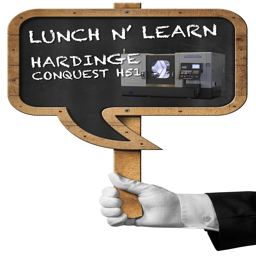
hand of chef with white glove holding a pole with empty blackboard in the shape of speech bubble .